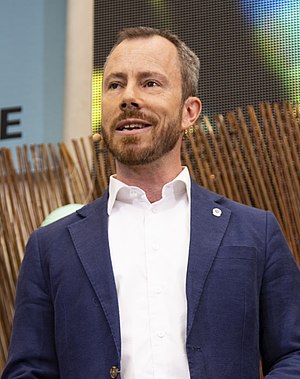
Jakob Ellemann-Jensen
Ellemann-Jensen i juni 2020
Jakob Ellemann-Jensen er en dansk politiker, der siden den 21. september 2019 har været formand for Venstre. Derudover er han folketingsmedlem for Venstre siden folketingsvalget 2011 og miljø- og fødevareminister fra 2. maj 2018 til 27. juni 2019. Han var politisk ordfører for Venstre i perioden 2015-2018, og igen fra august 2019 til september samme år, og er folketingsmedlem for Venstre i Østjyllands Storkreds fra 18. juni 2015.